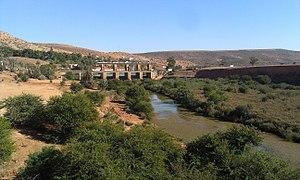
Le barrage Sidi Saïd Maâchou est un barrage situé sur le fleuve Oum Errabiaa au Maroc, à 46 km à l'aval du Barrage Daourat.